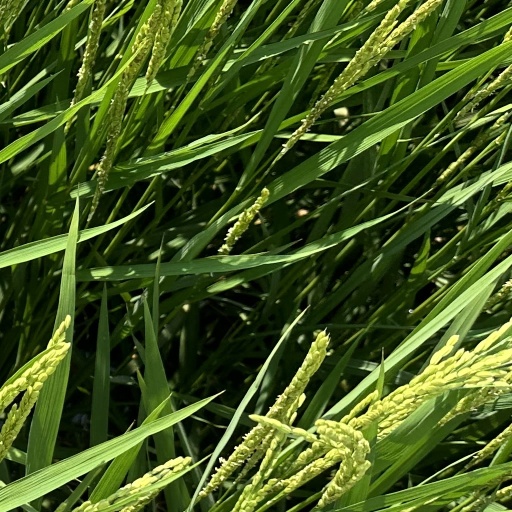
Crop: rice